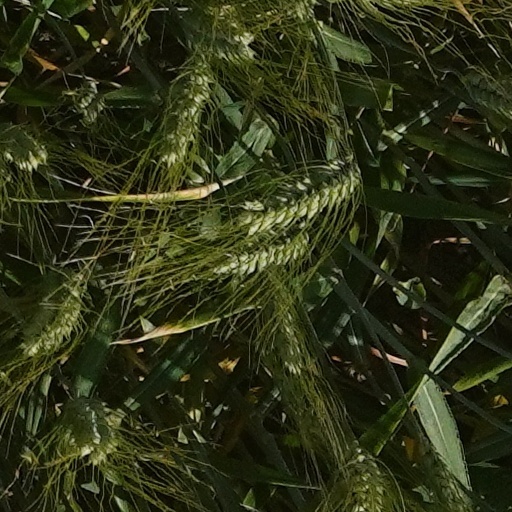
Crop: wheat